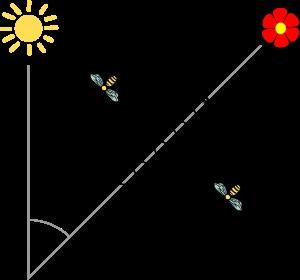
La danse des abeilles est un terme utilisé en apiculture et en éthologie pour désigner un système de communication animale par lequel des abeilles butineuses ou exploratrices transmettent aux réceptrices restées dans la colonie la distance et la direction de la source de nourriture où elles peuvent obtenir le nectar et le pollen des fleurs nécessaires à la production de miel. Au cours de ces danses, elles émettent avec les ailes un son particulier et transmettent l'odeur du nectar dont elles veulent communiquer leur position. Les réceptrices restent en contact avec la danseuse. Ces danses exécutées sur les rayons d'alvéoles sont d'autant plus vives, et de longue durée, que le nectar est abondant et riche en sucre, renseignant également sur les plantes qui cessent d'être productives et sur celles qui le deviennent. Alertées, les abeilles jusque-là inactives s'envolent à la recherche de cette nourriture. Grâce à ces mécanismes de communication, les colonies peuvent s'adapter et localiser efficacement les sources de nourriture disponibles.
Apis est un genre qui regroupe sept à neuf espèces d'insectes sociaux de la famille des Apidés et de la sous-famille des Apinae. C'est le seul genre de la tribu des Apini.
La communication est l’échange d’informations entre un émetteur et un receveur. Dawkins et Krebs définissent la communication comme étant l’action d’un émetteur qui influence le système sensoriel d’un récepteur, ce qui change le comportement du récepteur au bénéfice du premier, le bénéfice se manifestant par une augmentation de la fitness de l’émetteur.
La biosémantique est une approche philosophique et scientifique de l'esprit qui traite la capacité à former des représentations mentales comme une fonction biologique spécifique héritée de l'évolution. La biosémantique est la version la plus sophistiquée des approches téléosémantiques de l'esprit. Elle est associée à la philosophe américaine Ruth Millikan qui en a forgé le concept et en a développé la méthodologie.